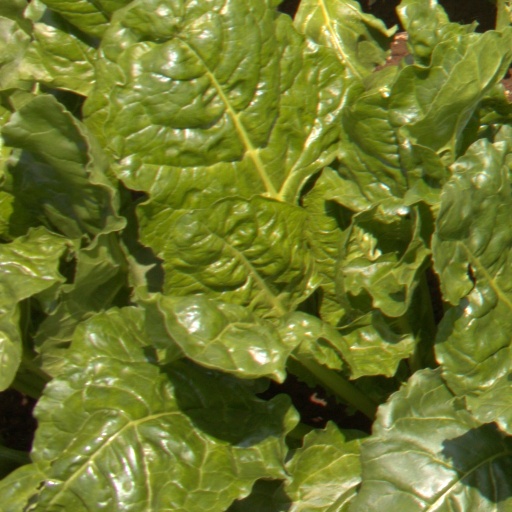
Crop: sugar beet